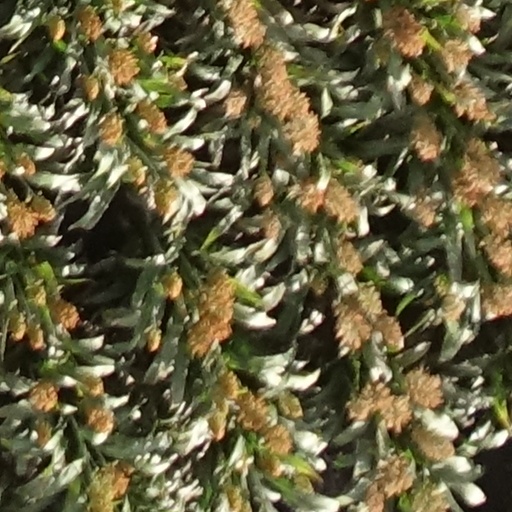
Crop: sorghum